Harriet Anne Thiselton-Dyer

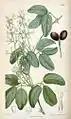
Illustration of "Jasminum didymum" by Harriet Anne Thiselton-Dyer for "Curtis's Botanical Magazine", 1878.

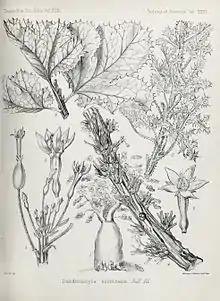
Drawing of the twigs, foliage, and flowers of "Dendrosicyos socotranus". The two lower left elements were copied from another source (Schweinfurth), but all the others were drawn by Harriet Anne Thiselton-Dyer from dried specimens.

Harriet Anne Hooker was born in 1854 to the botanist and explorer Joseph Dalton Hooker and Frances Harriet Henslow, who was the daughter of botanist and Cambridge University professor John Stevens Henslow. In 1877, she married the botanist William Turner Thiselton-Dyer (later knighted), with whom she had a son and a daughter.